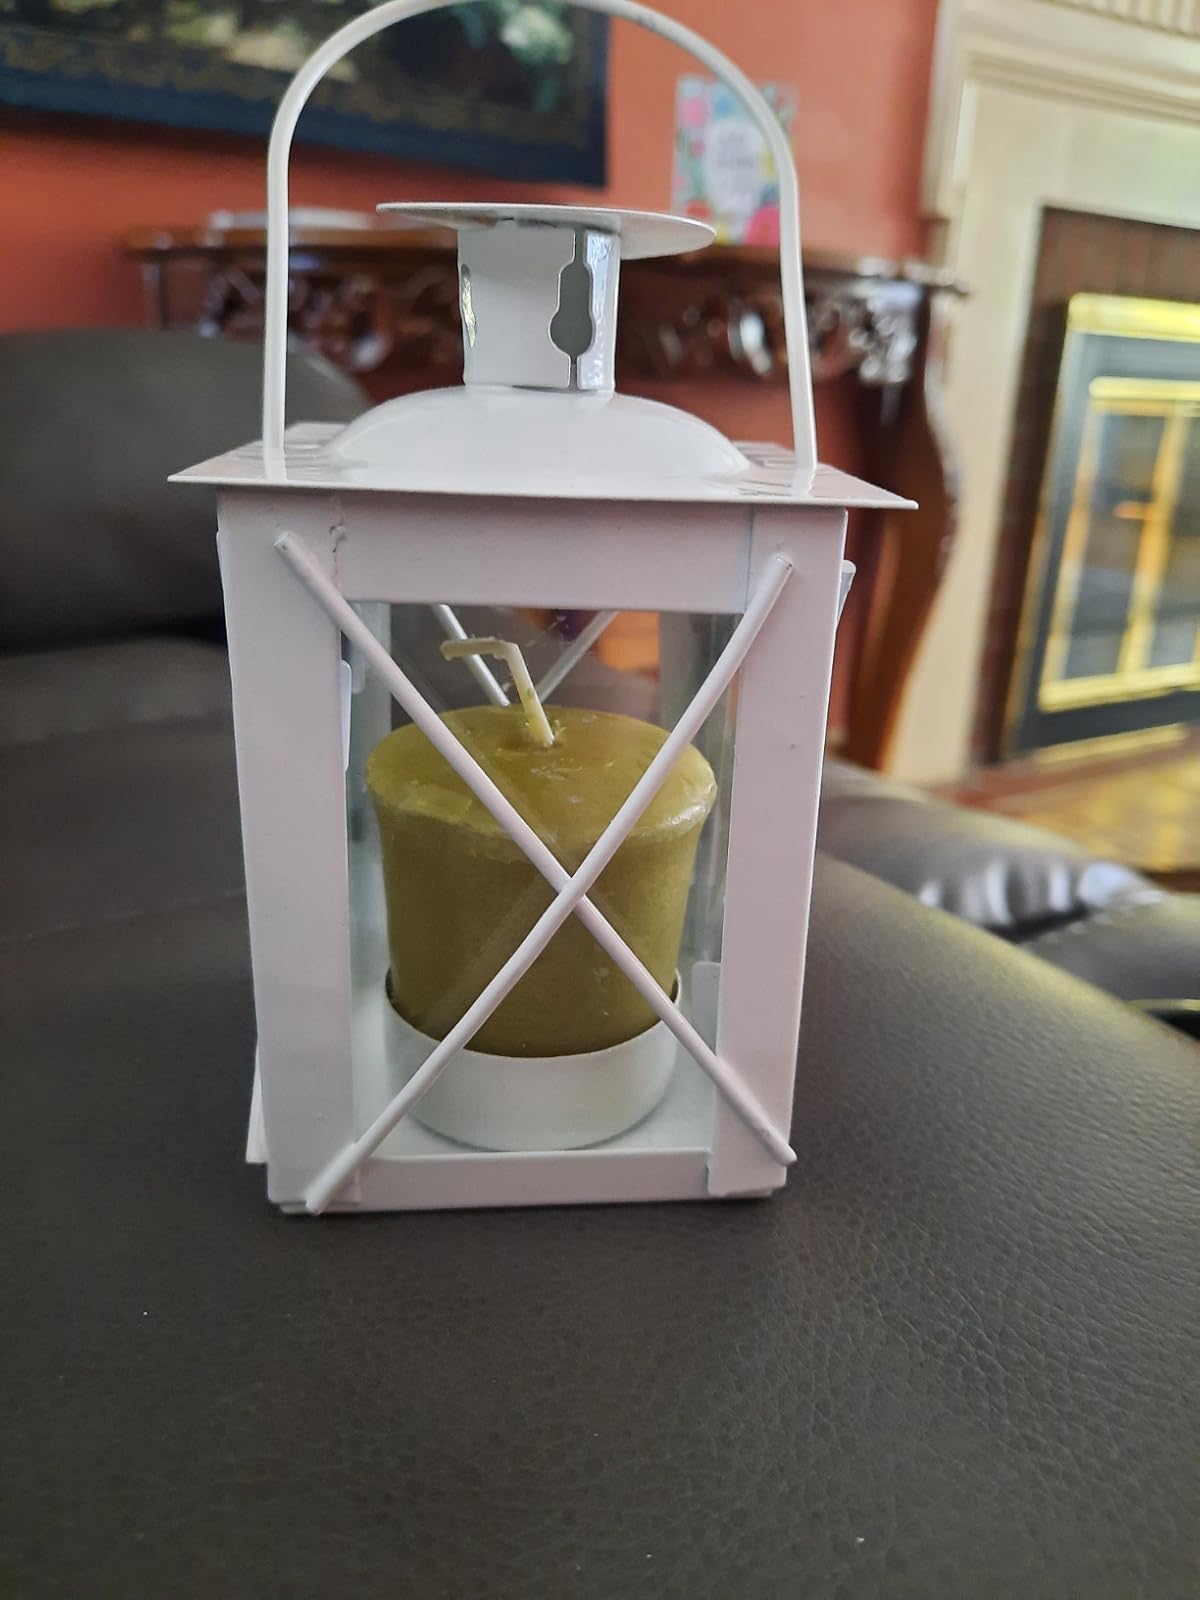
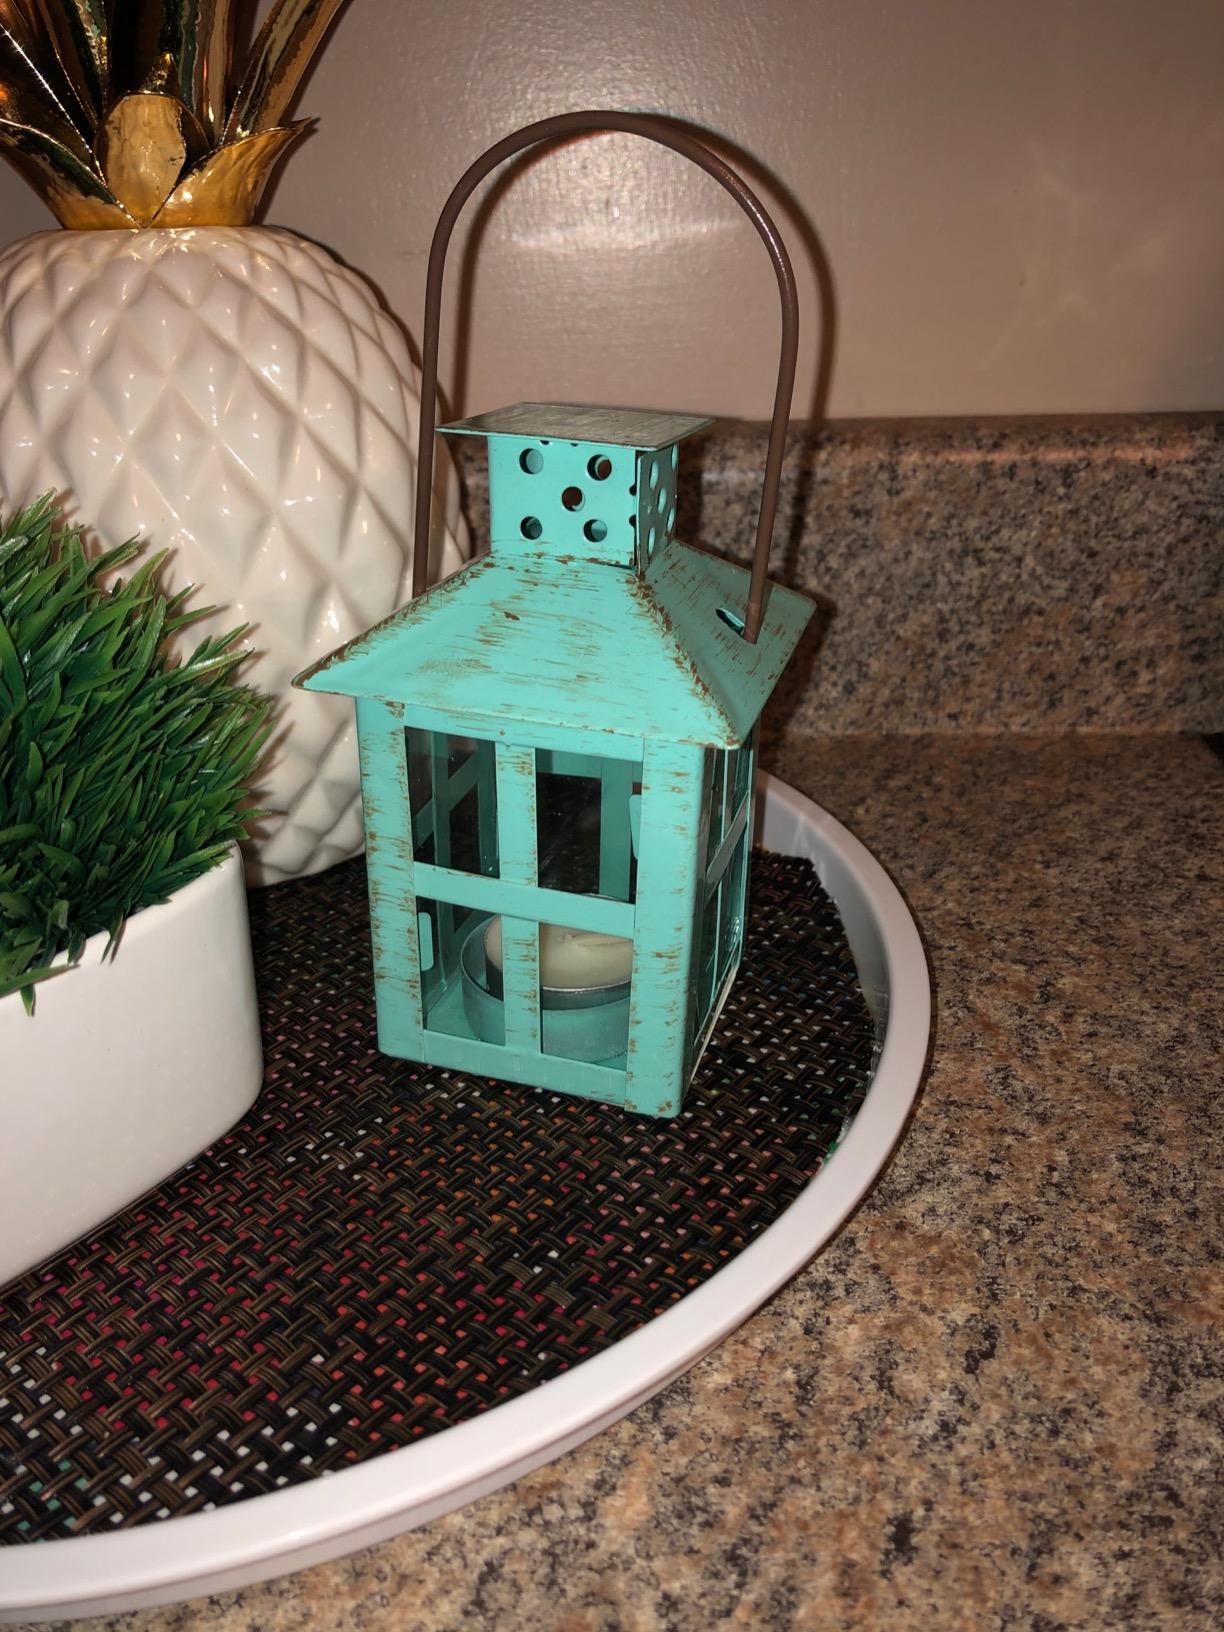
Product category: lantern
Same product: no